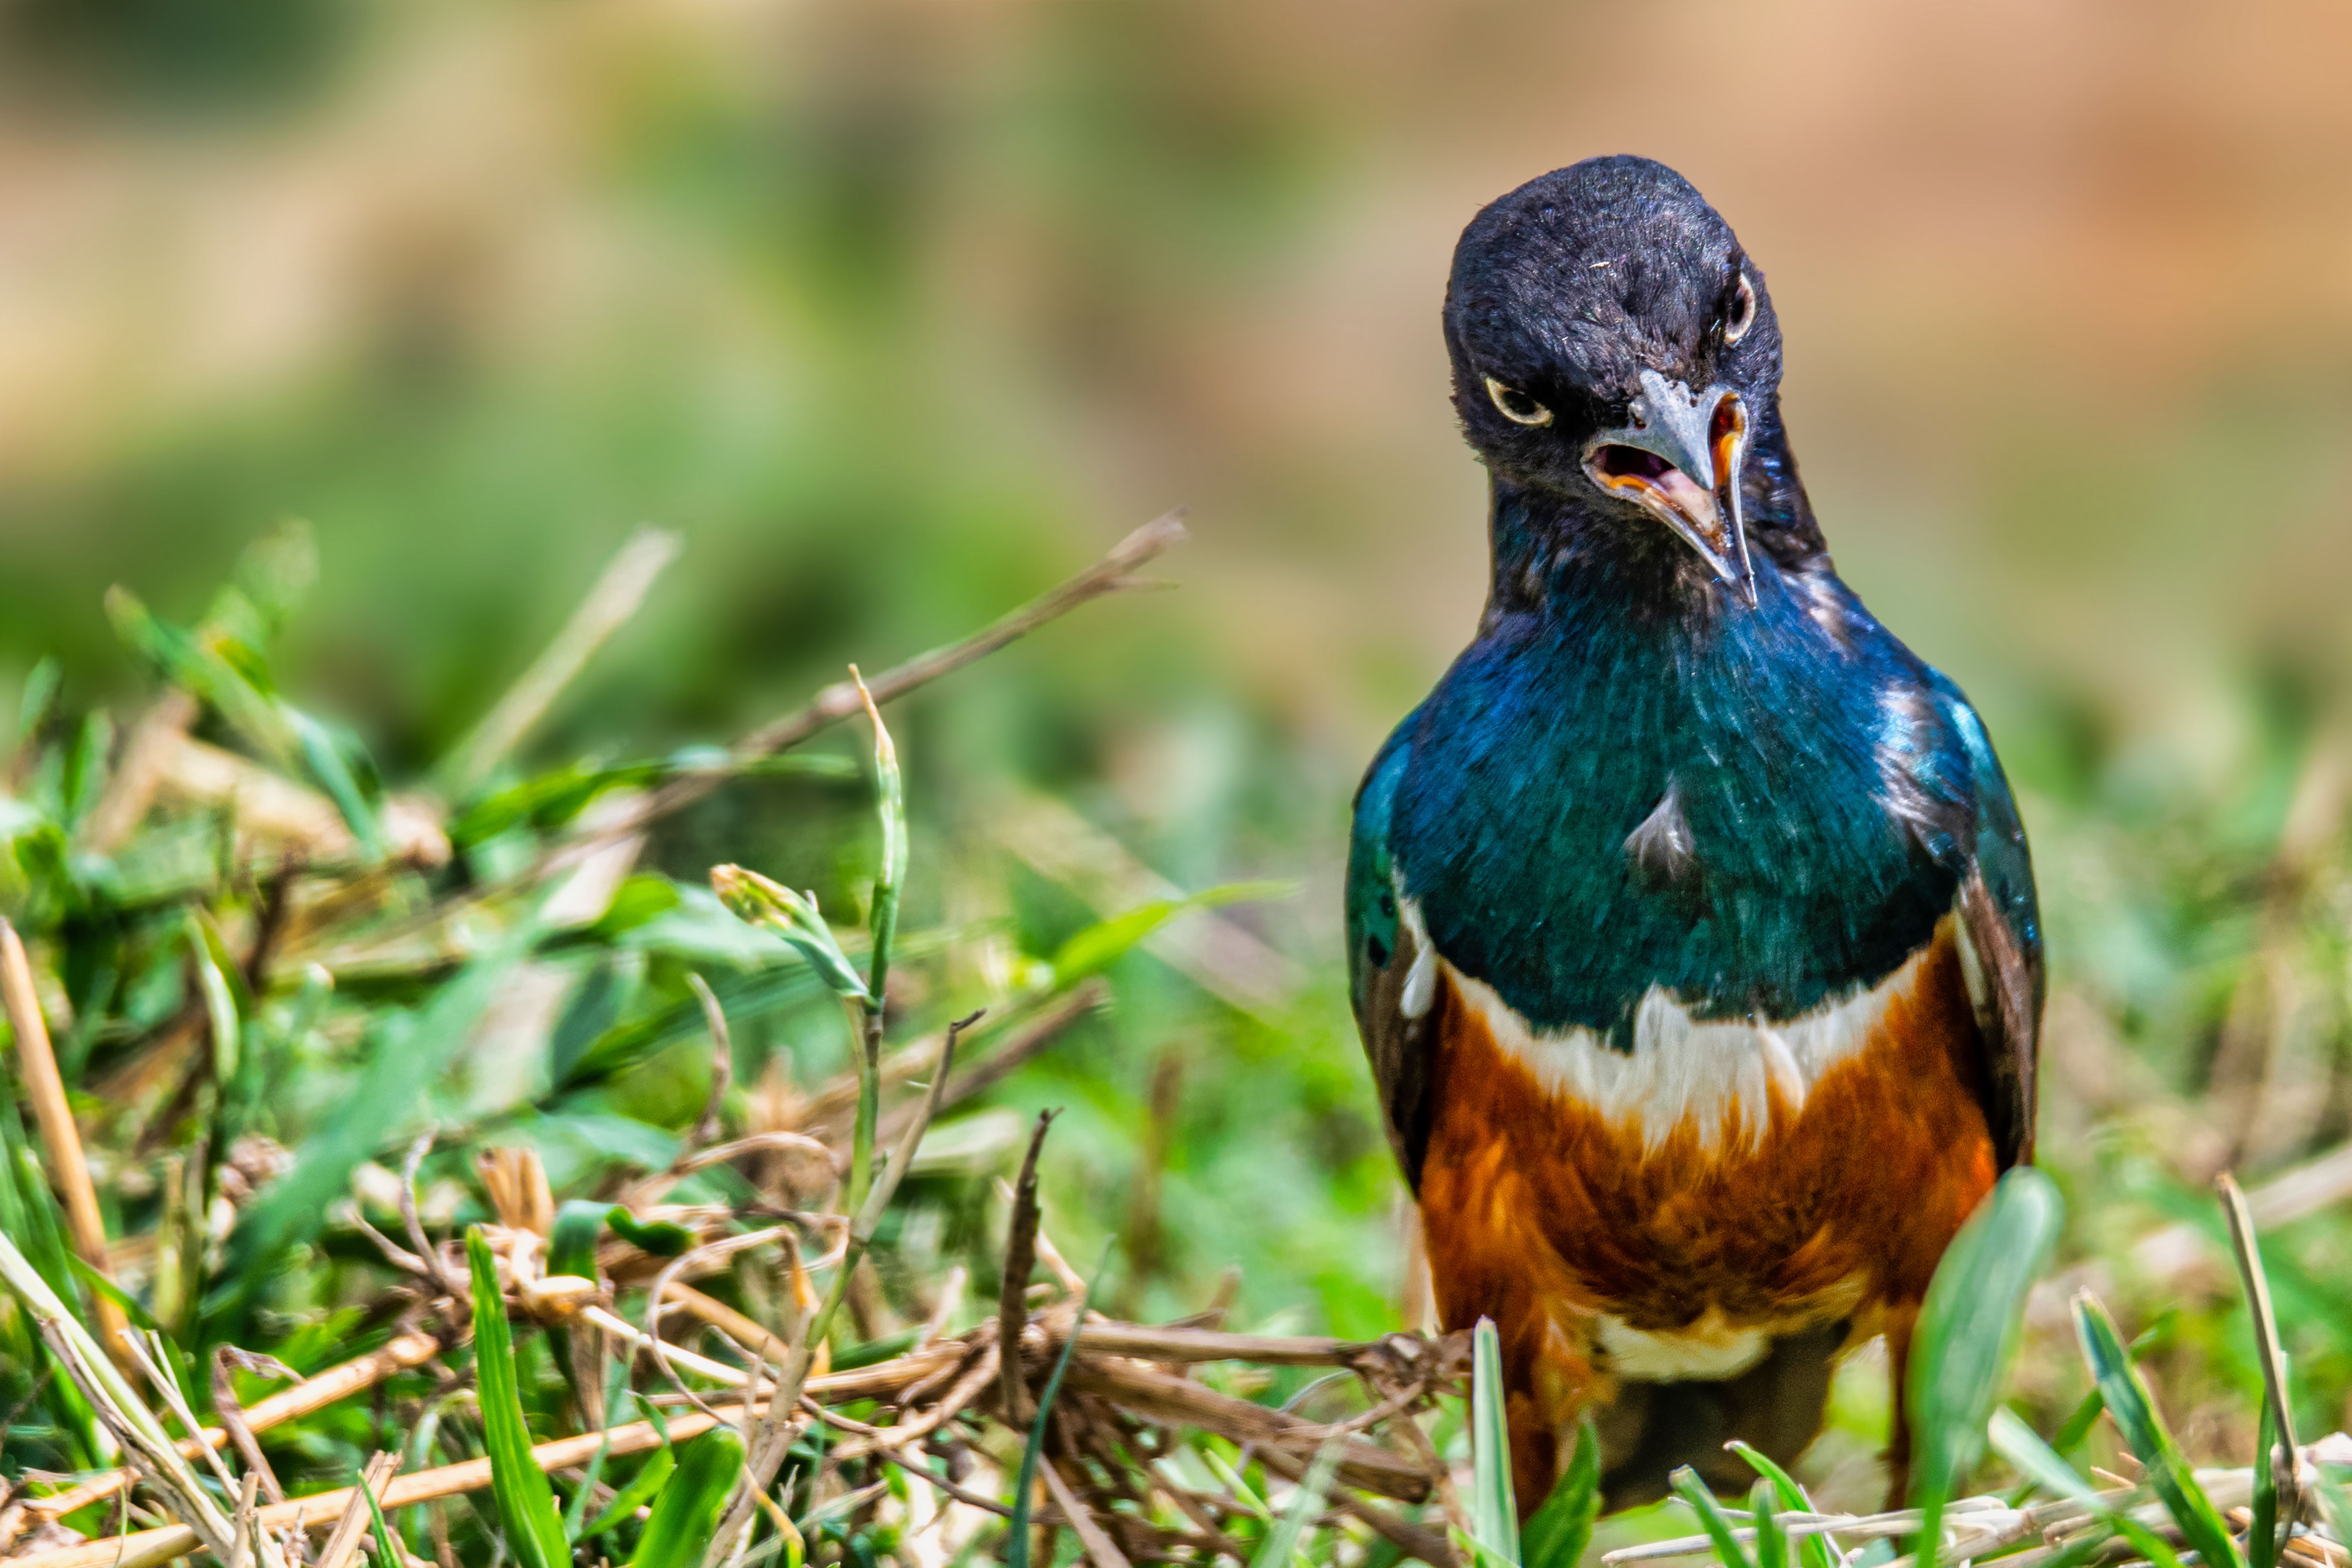
angry starling
This close-up image of a starling shows its beautiful colors and sharp, angry expression. The bird stands among green grass and dry twigs, against a blurry natural background that highlights its feathers. Its head is tilted slightly, giving it a stern appearance. Its black head contrasts sharply with its bright blue and orange body.
The lighting in the photo is natural and balanced. The sunlight highlights the blue and orange colors of the bird's feathers. The light comes from above, revealing the details of the grass and adding liveliness to the scene. The photo was taken from a low angle. This perspective makes the bird appear more prominent. The close-up frame highlights the details of the birds.
Labels: Animal, Beak, Bird, Jay, Teal, Waterfowl, Finch, Duck, Mallard, background, grass, starling
Camera: NIKON CORPORATION NIKON D7500
Lens: 150.0-600.0 mm f/5.0-6.3, Sigma Macro 50mm F2.8 EX DG
Aperture: F6.3
Exposure: 1/500 sec
ISO: 200
Focal length: 600.0 mm